AW Rostamani Group

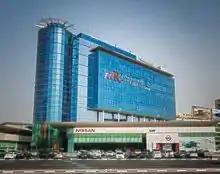
AW Rostamani Head Office

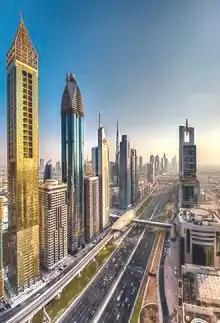
AW Rostamani Real Estate

AWR Properties has developed a portfolio of property since 1982. The Real Estate arm of the Group is split into Property Development, Leasing and Facilities Management of both commercial and residential units alongside retail. The real estate branch of the company handles over 2.5 Million sq. ft. of residential and commercial space in the UAE. It is responsible for the development of the 21st Century Tower on Sheikh Zayed Road and the AW Rostamani head office building in Deira.